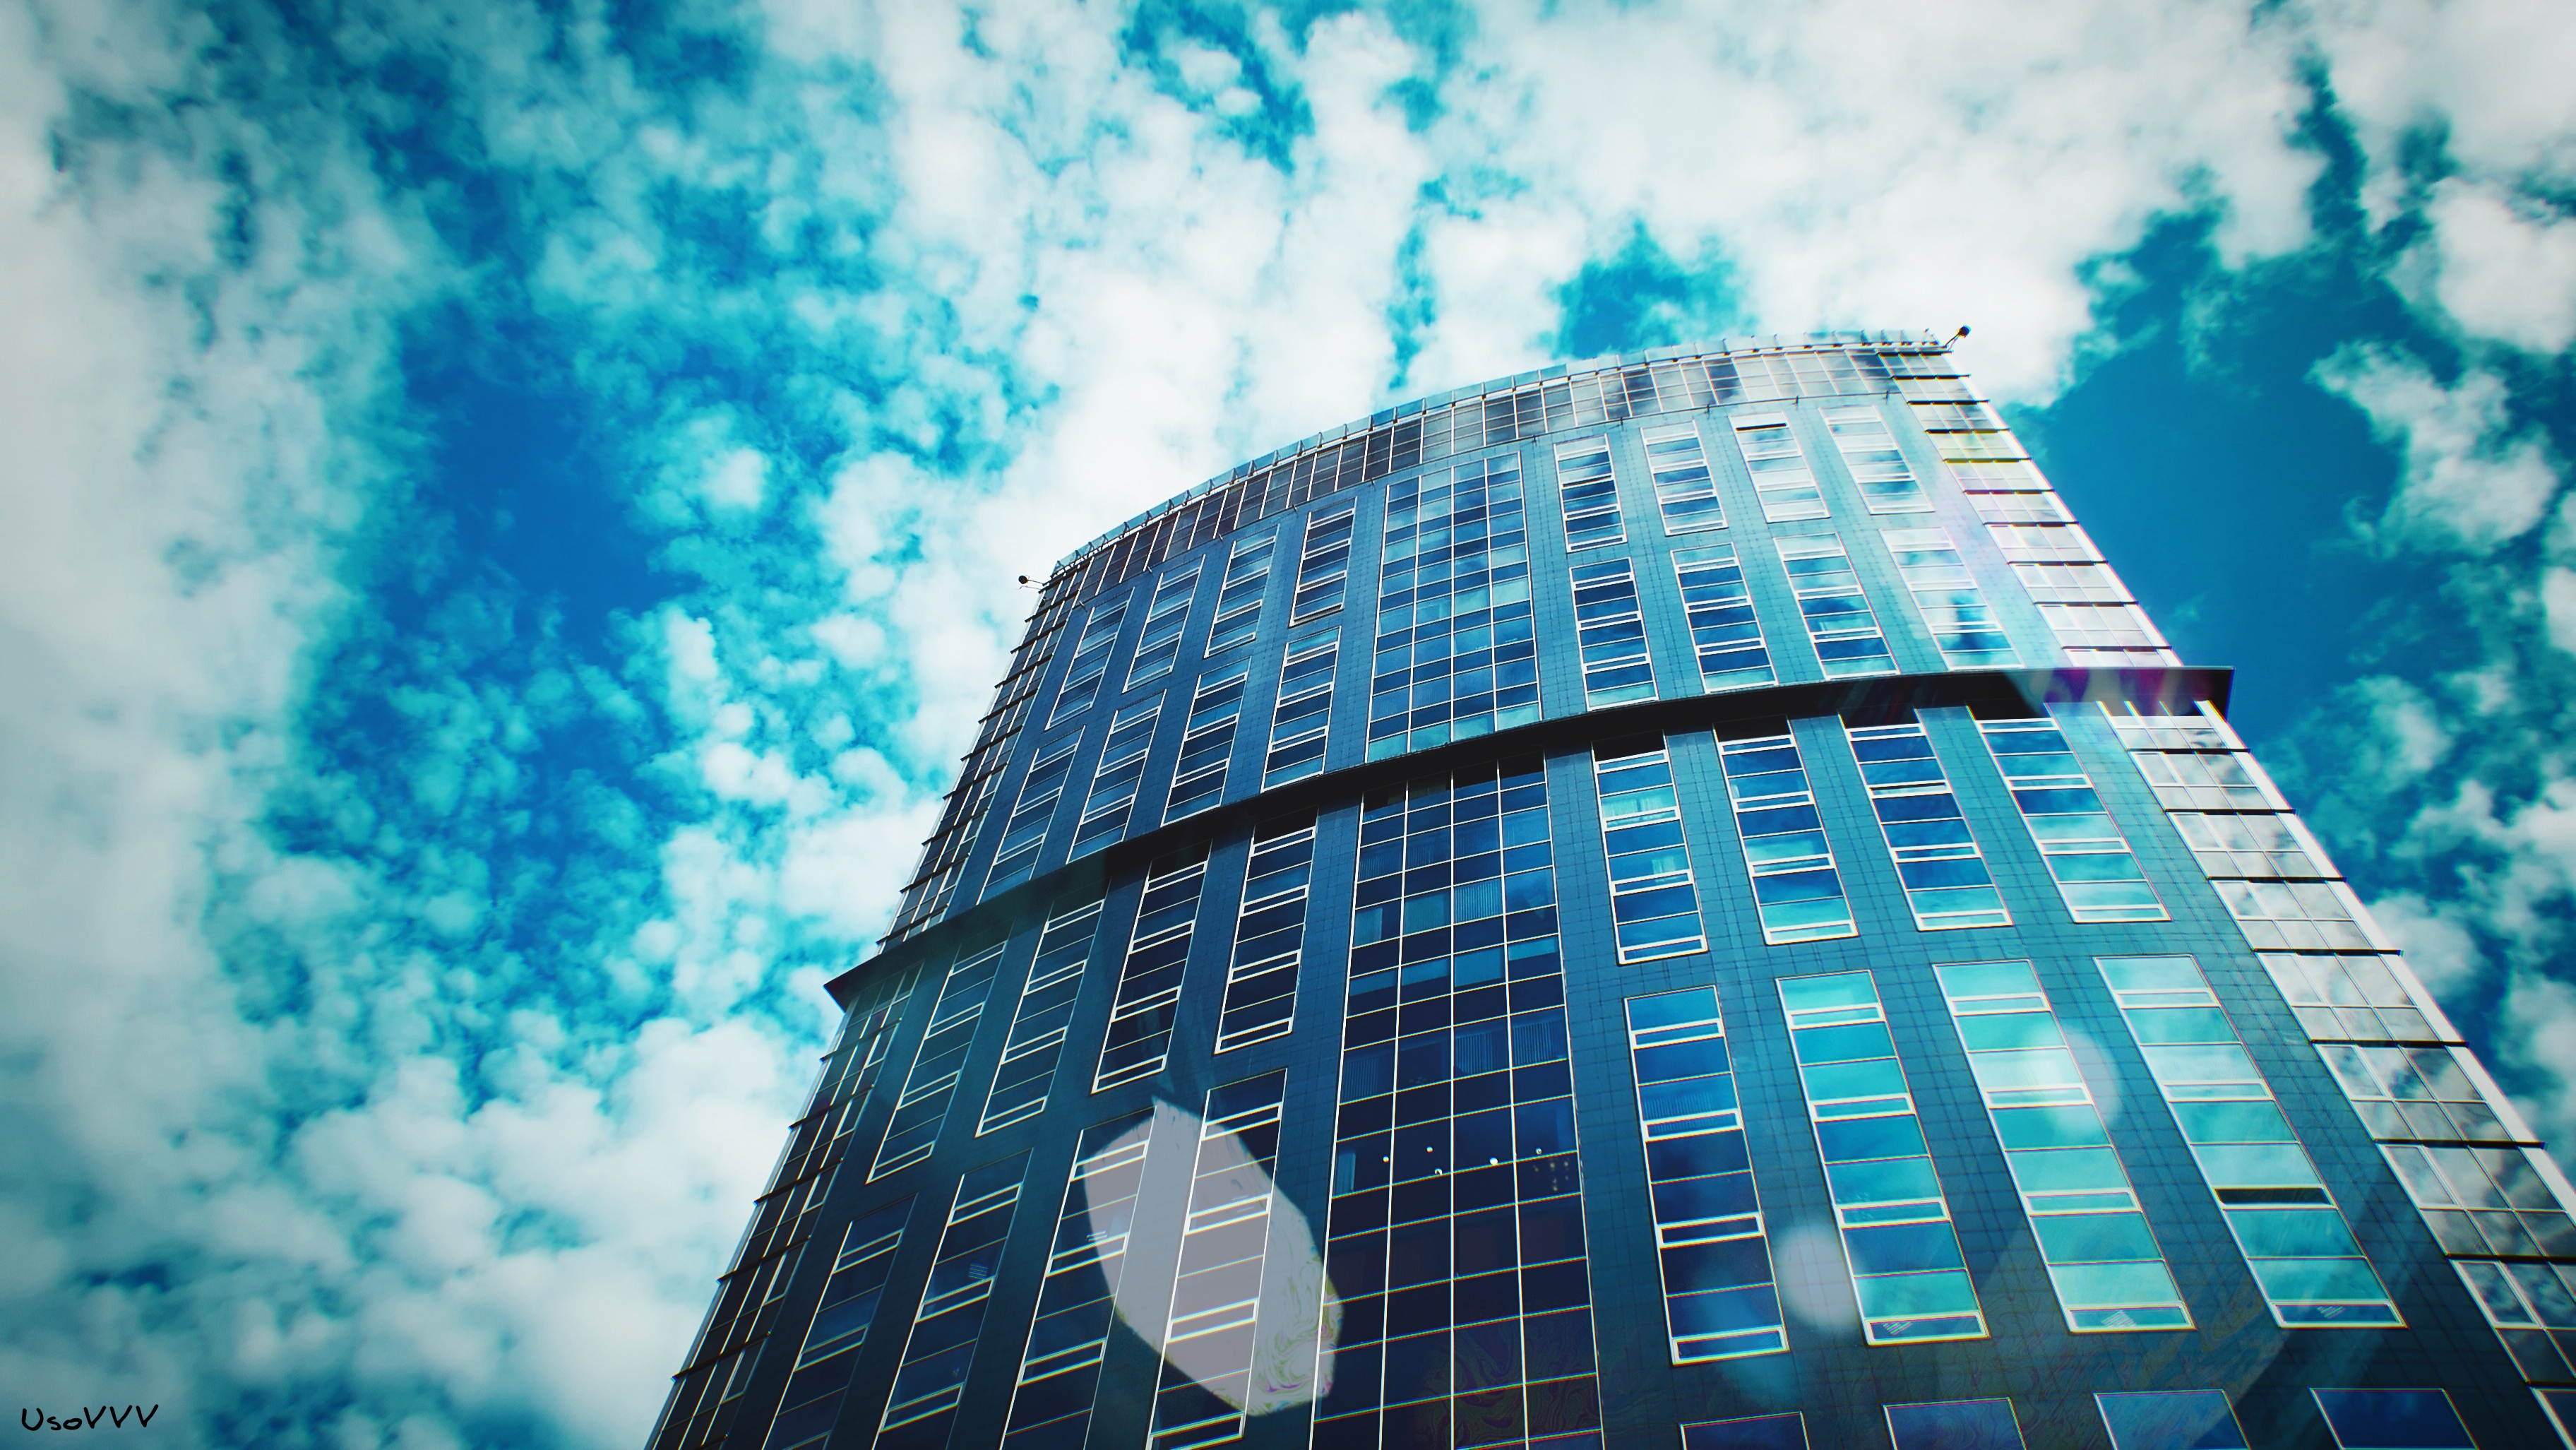
build, glass, windows, glare, sky, cloud, high, rise, metropolitan area, skyscraper, landmark, daytime, metropolis, building, tower, urban area, tower block, architecture, reflection, condominium, city, corporate headquarters, facade, cityscape, headquarters, skyline